Bardhaman Raj

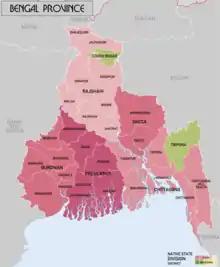
Burdwan Raj in 1931.

In spite of his loyalty towards the British, he provided warm hospitality to Mahatma Gandhi, when he visited Bardhaman in 1925 and welcomed cordially Subhas Chandra Bose when he visited Bardhaman in 1928 to campaign in the municipal elections.